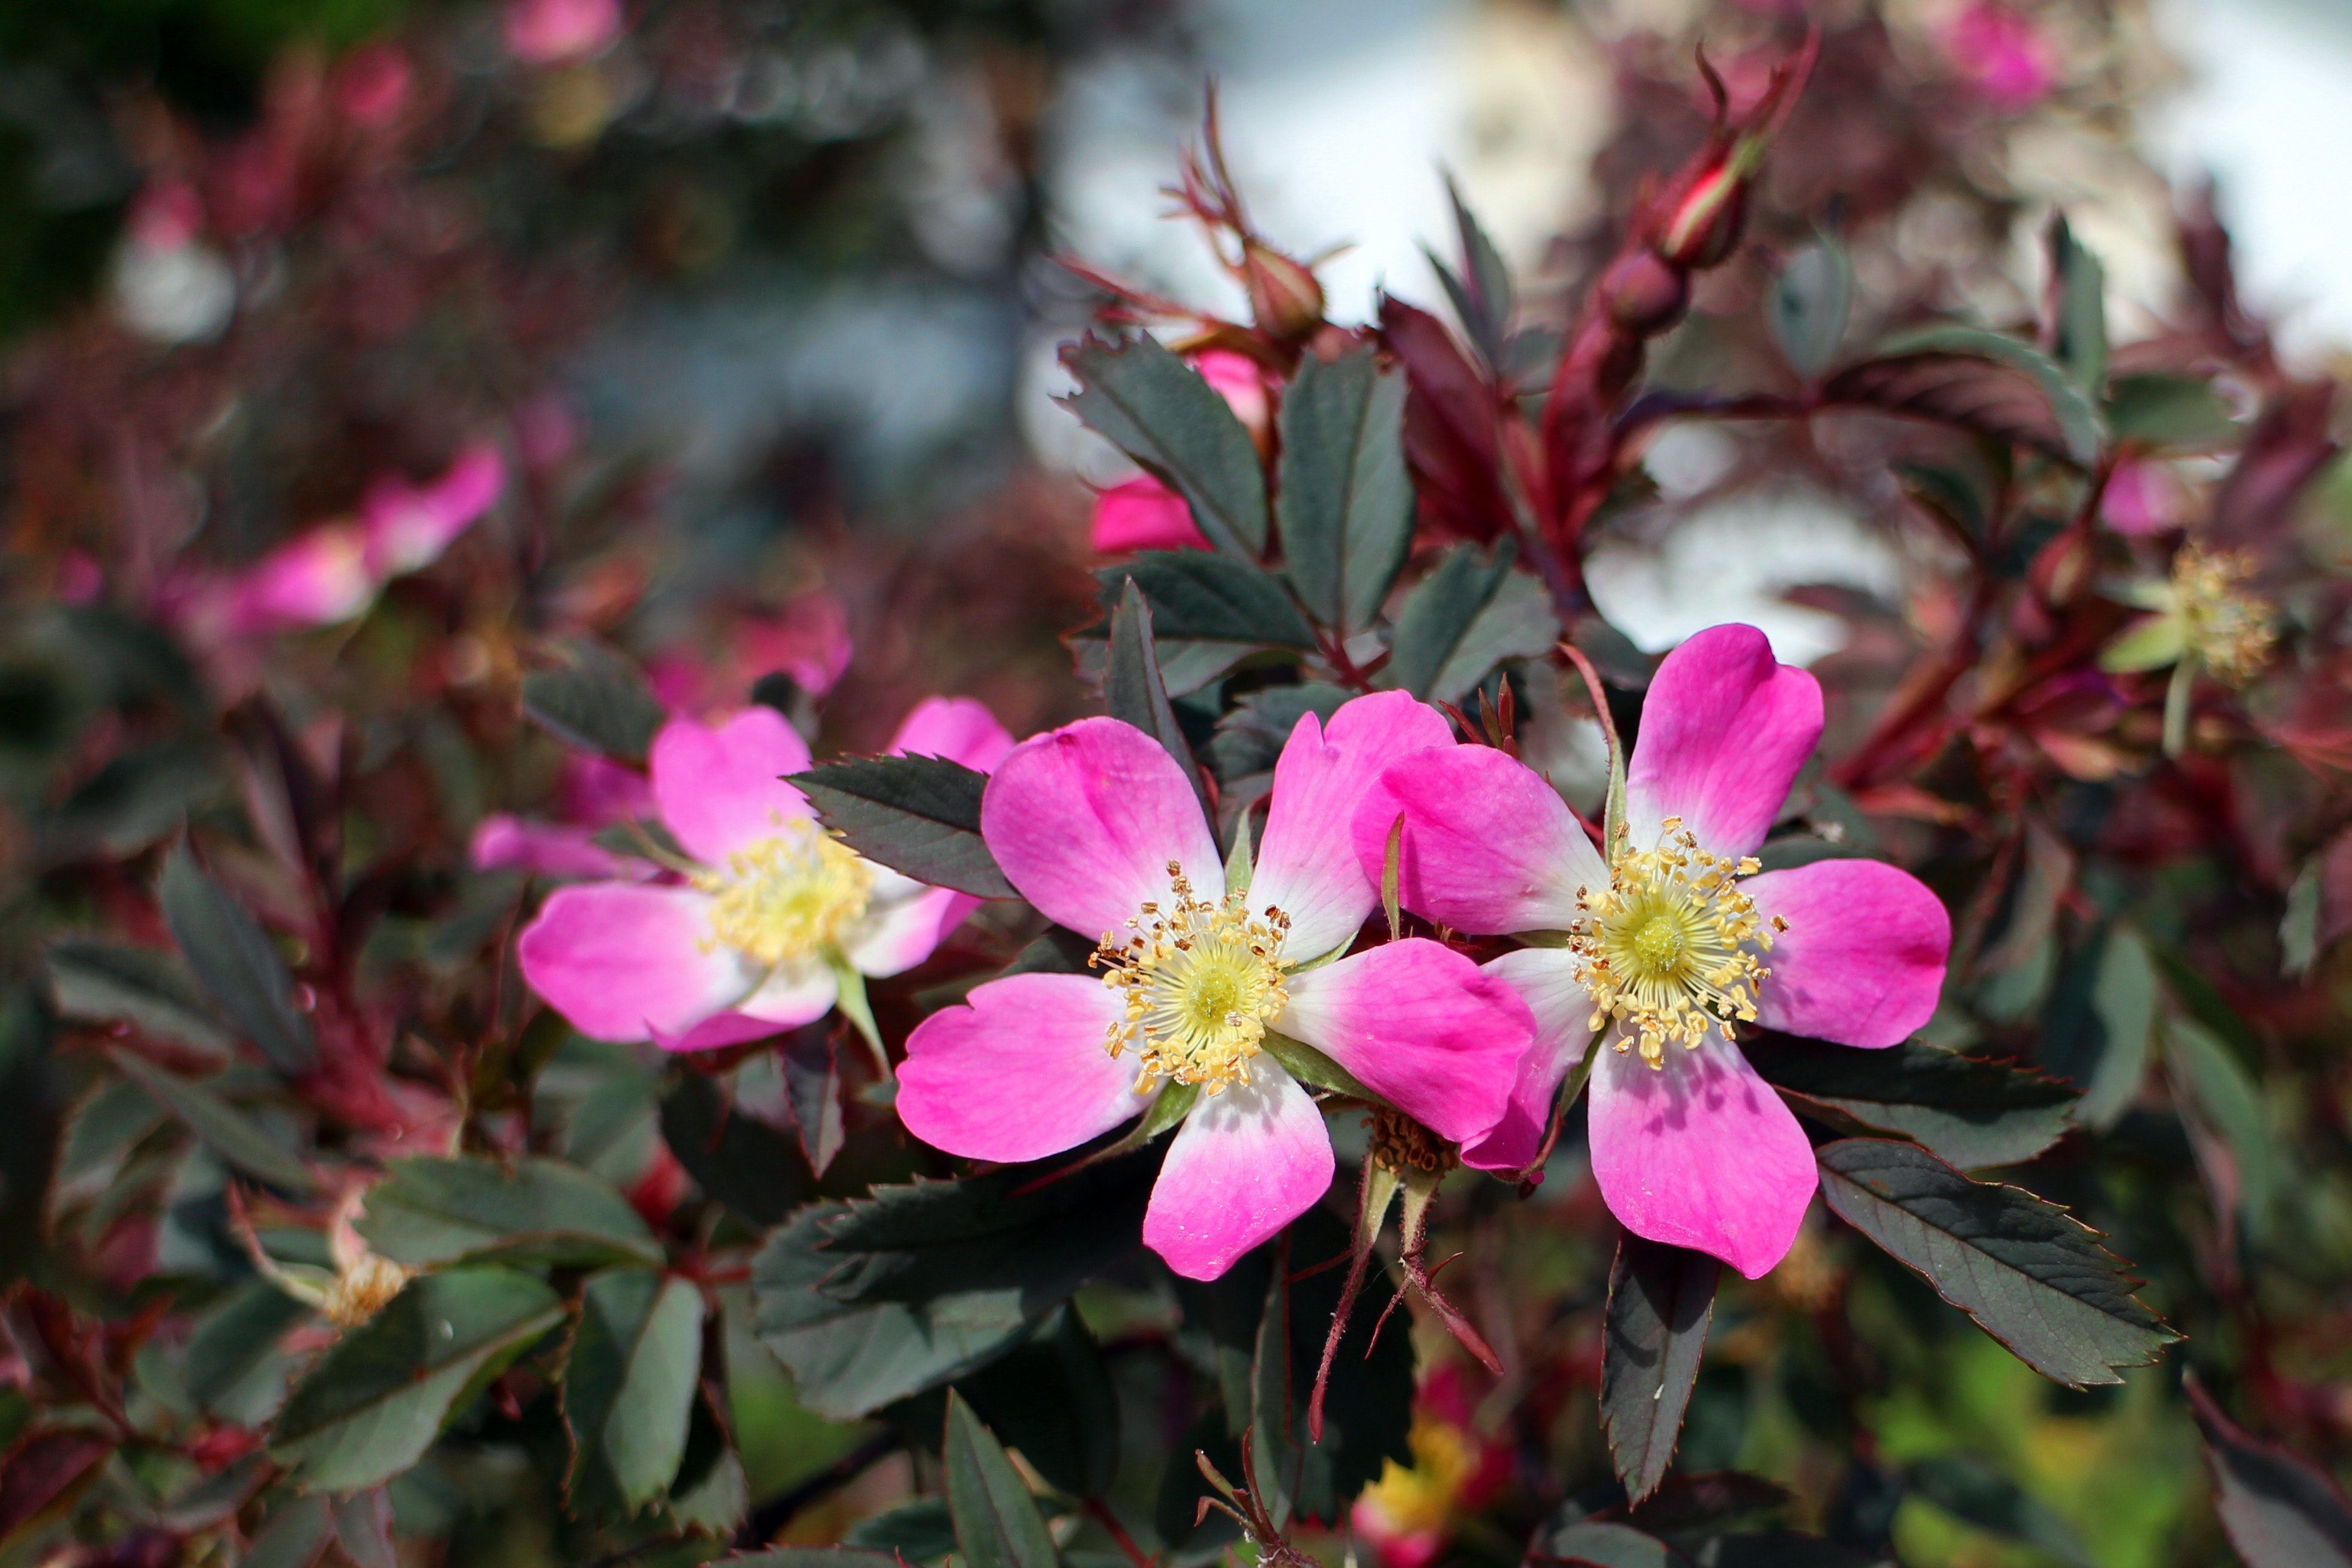
flower, flowering plant, plant, petal, pink, rose family, Rosa nitida, rosa rubiginosa, California wild rose, melastome family, carolina rose, camellia sasanqua, rose, wildflower, begonia, rose order, perennial plant, blossom